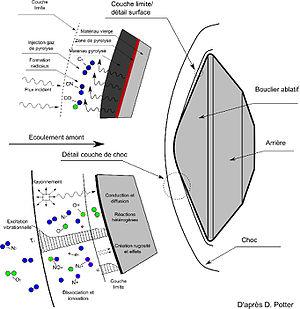
Interaction écoulement hypersonique avec bouclier thermique
La rentrée atmosphérique est la phase durant laquelle un objet naturel ou artificiel pénètre dans l'atmosphère d'une planète et atteint des couches suffisamment denses pour provoquer des effets mécaniques et thermiques.